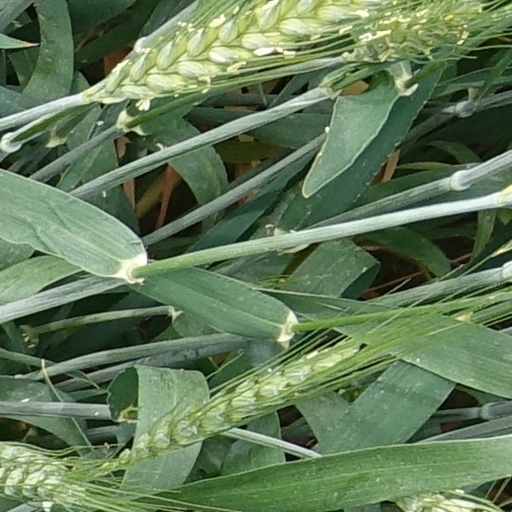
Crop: wheat